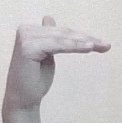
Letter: khaa